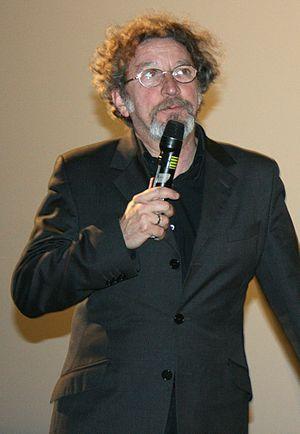
Robert Guédiguian à l'avant-première de Lady Jane diffusée à l'UGC Ciné Cité Les Halles, à Paris.